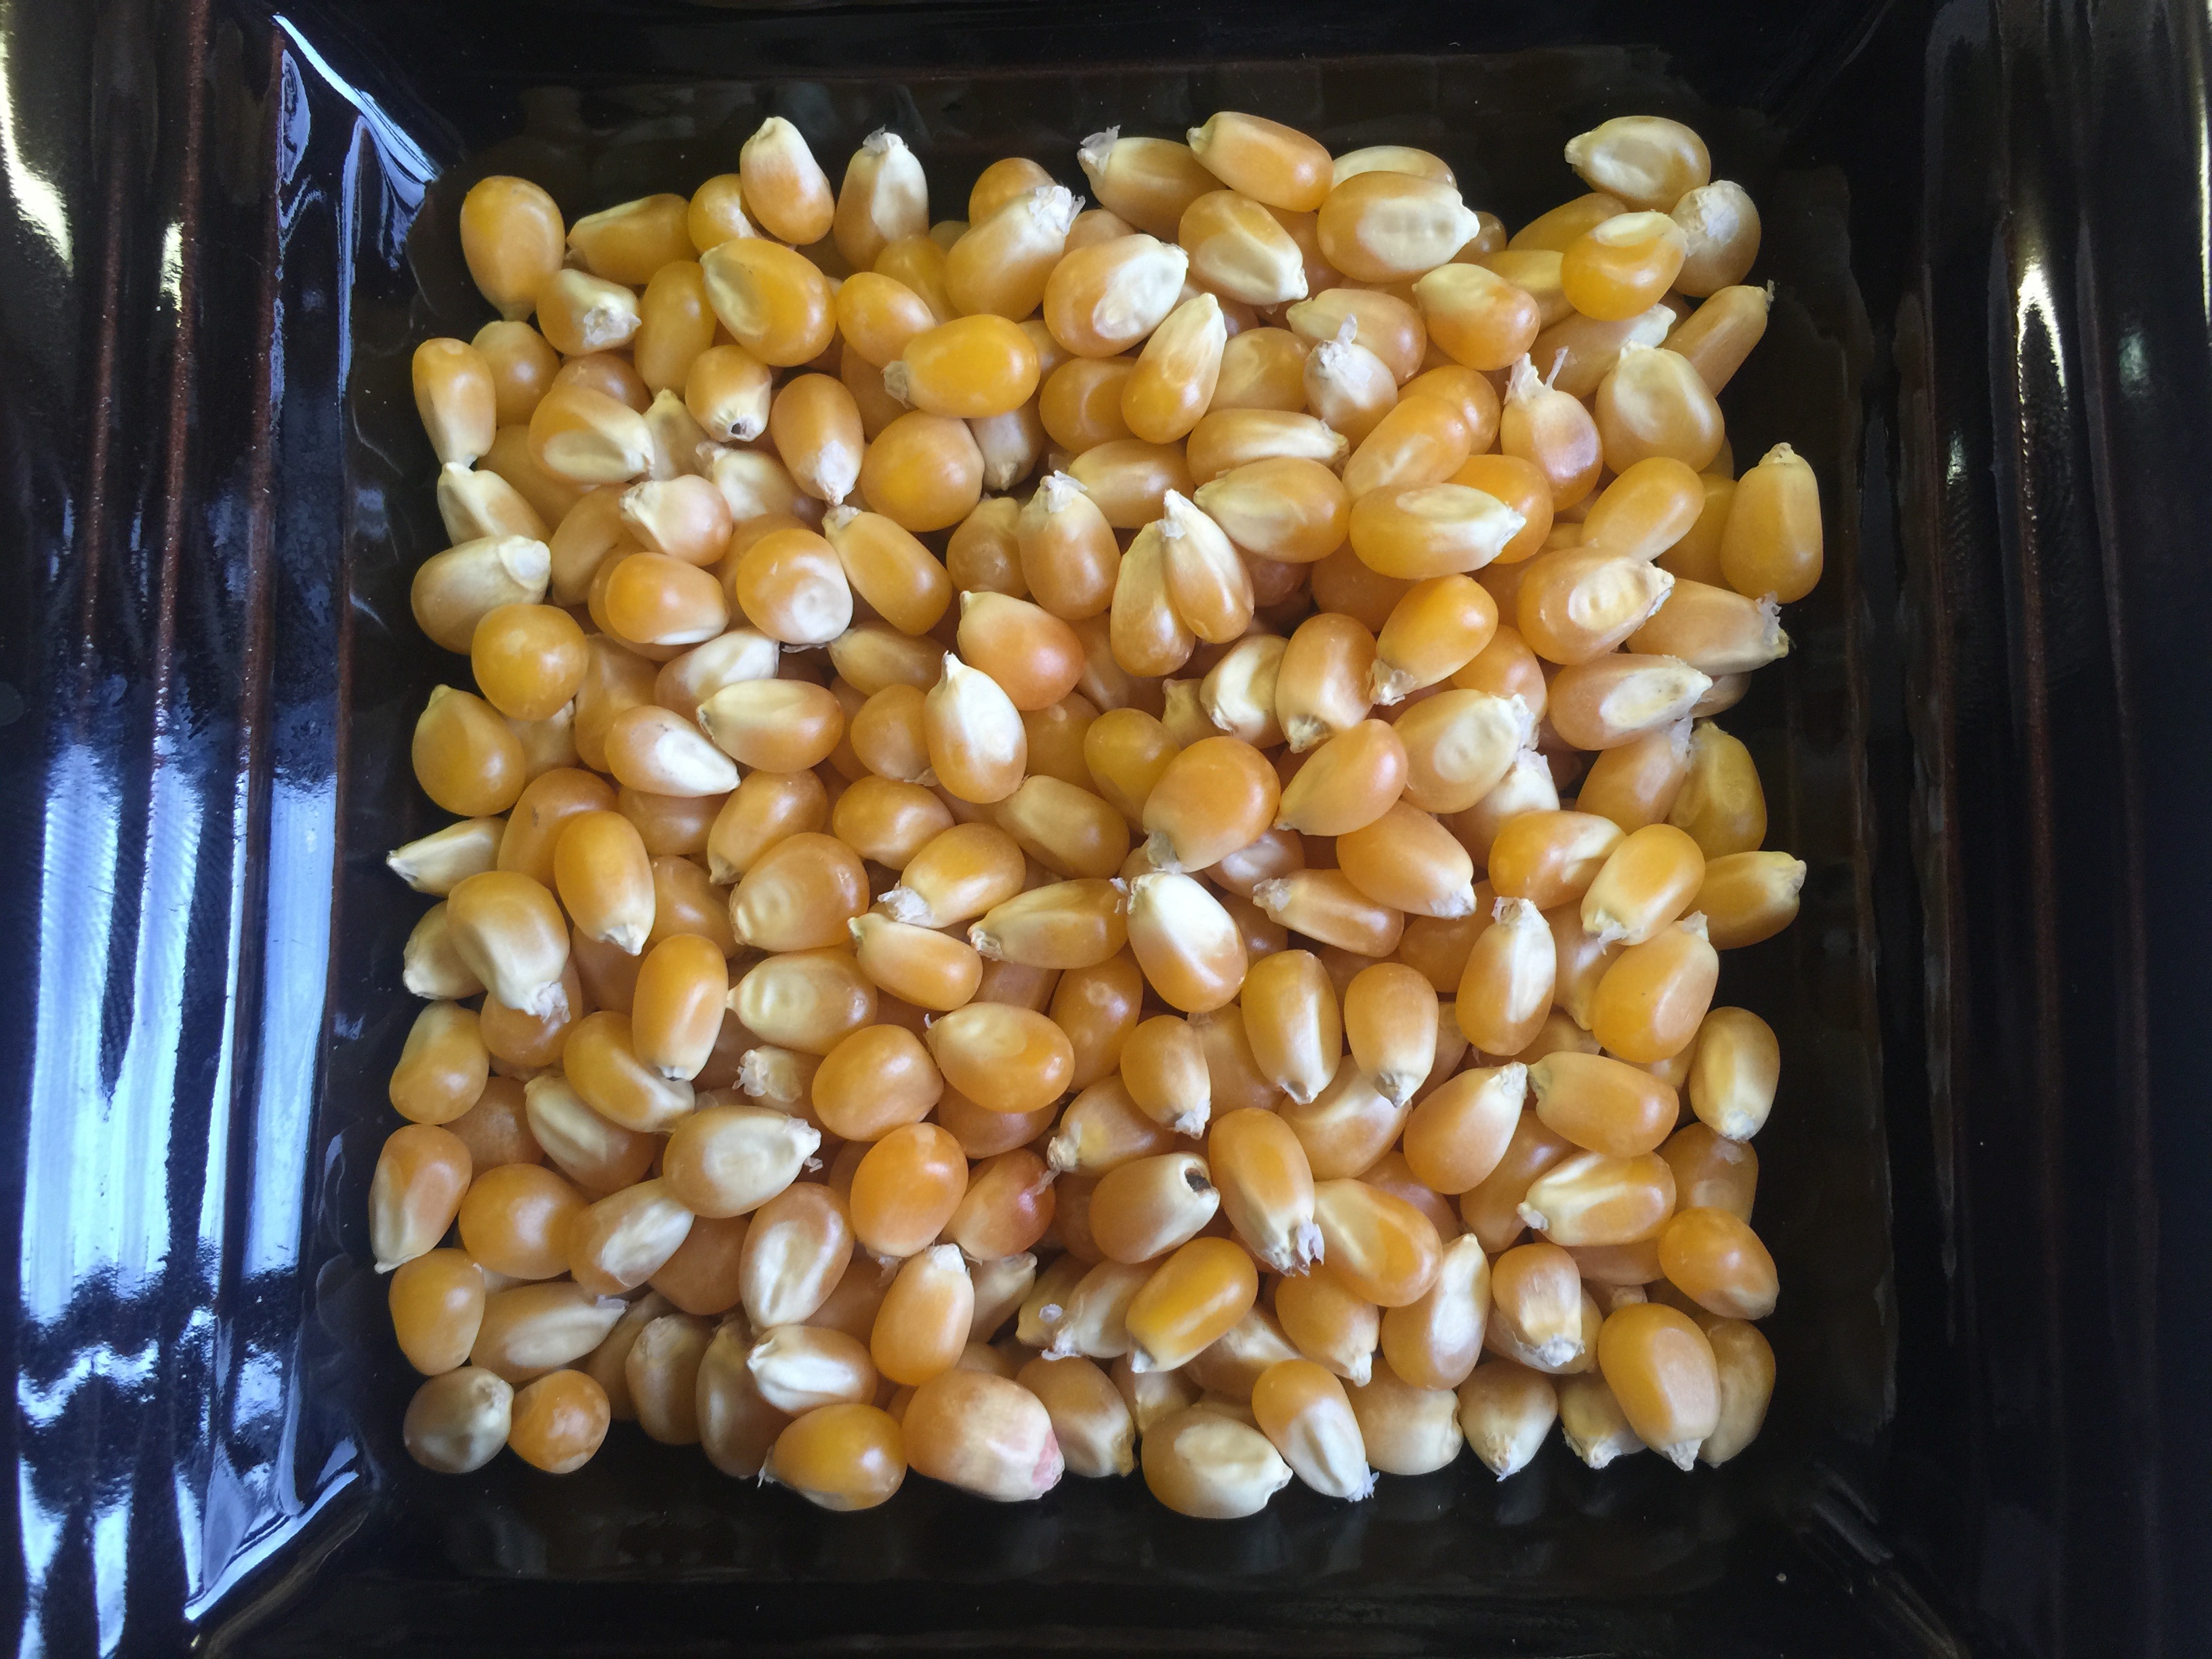
plant, sweet, dish, food, produce, vegetable, crop, corn, healthy, snack, cuisine, popcorn, salty, eating, pop, sweet corn, movie, vegetarian food, flowering plant, corn kernels, kernels, grass family, land plant